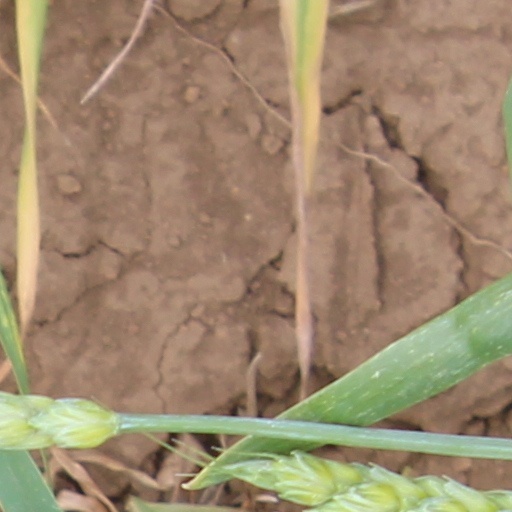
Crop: wheat